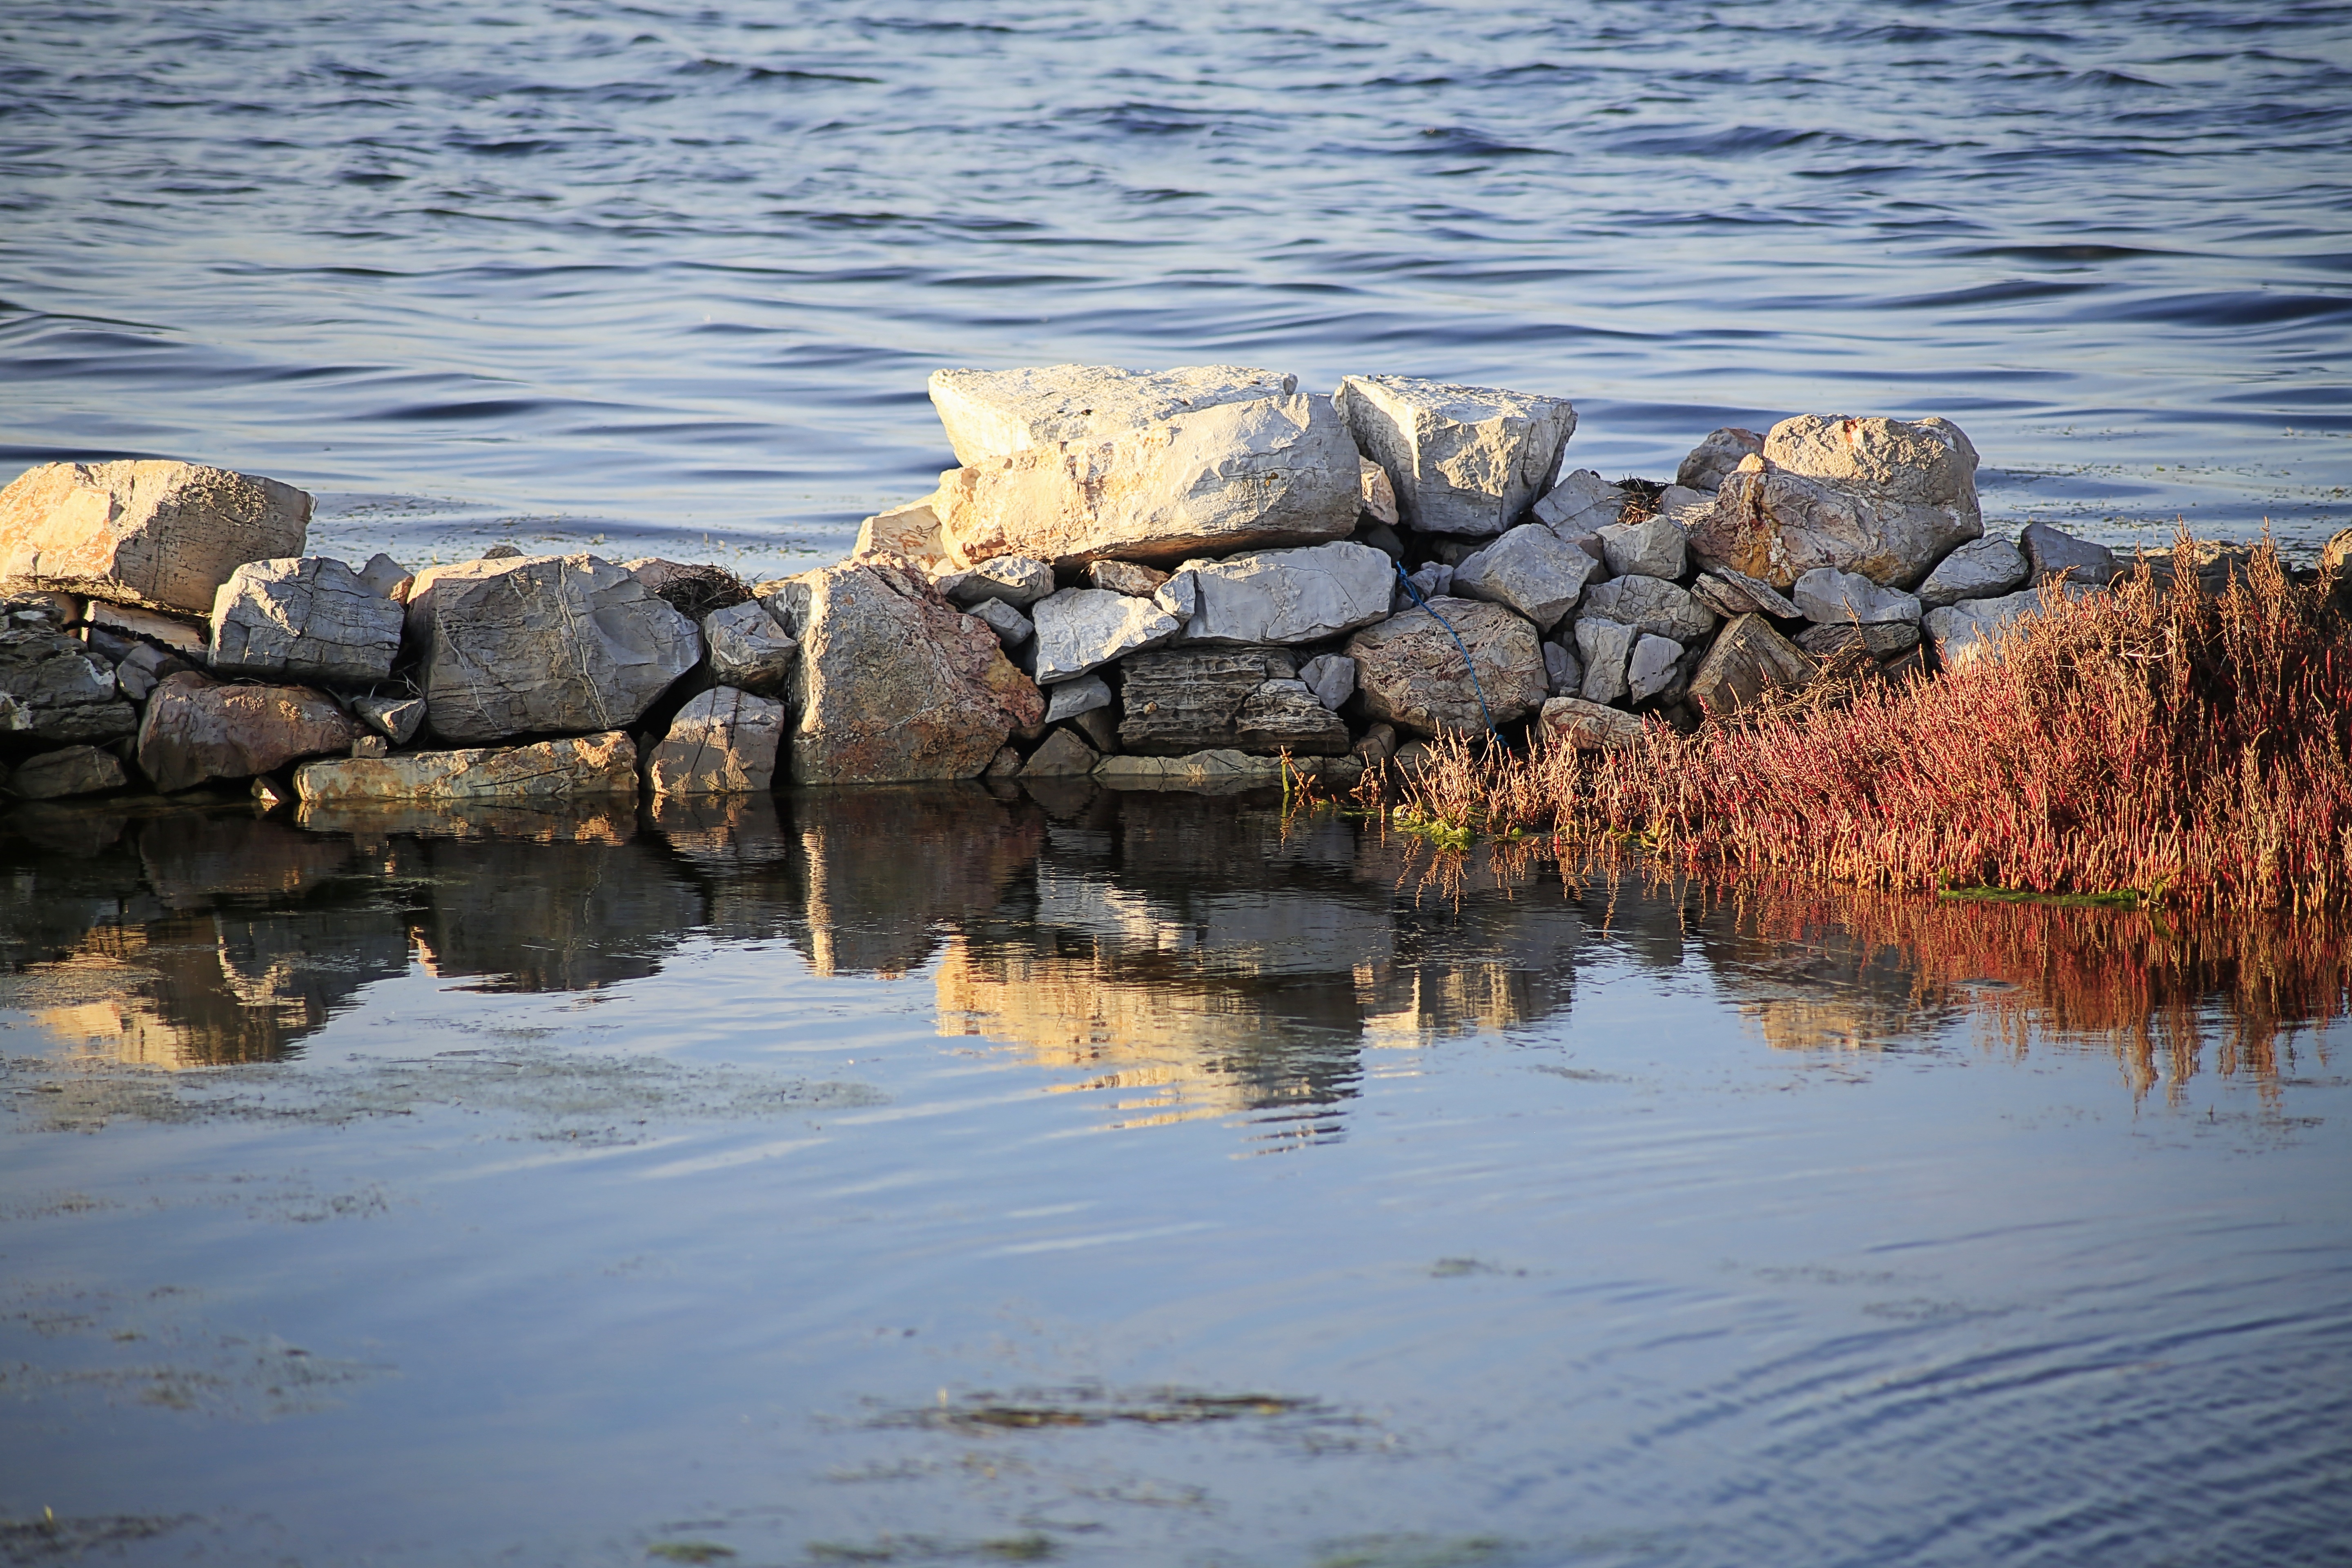
landscape, sea, coast, water, nature, rock, ocean, wilderness, winter, light, hiking, morning, shore, wave, lake, river, evening, reflection, color, autumn, blue, reservoir, season, body of water, reflections, loch, blue water, water courses